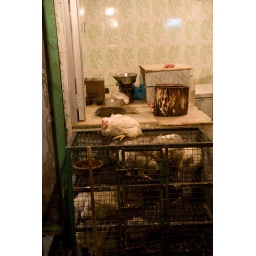
Inside that pot is a chicken flailing around after having it's head cut off.